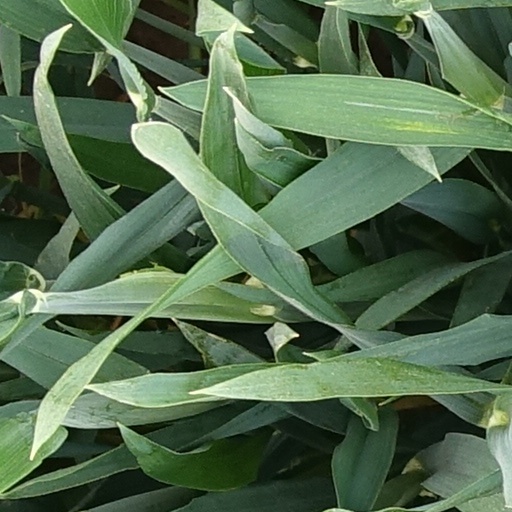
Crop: wheat